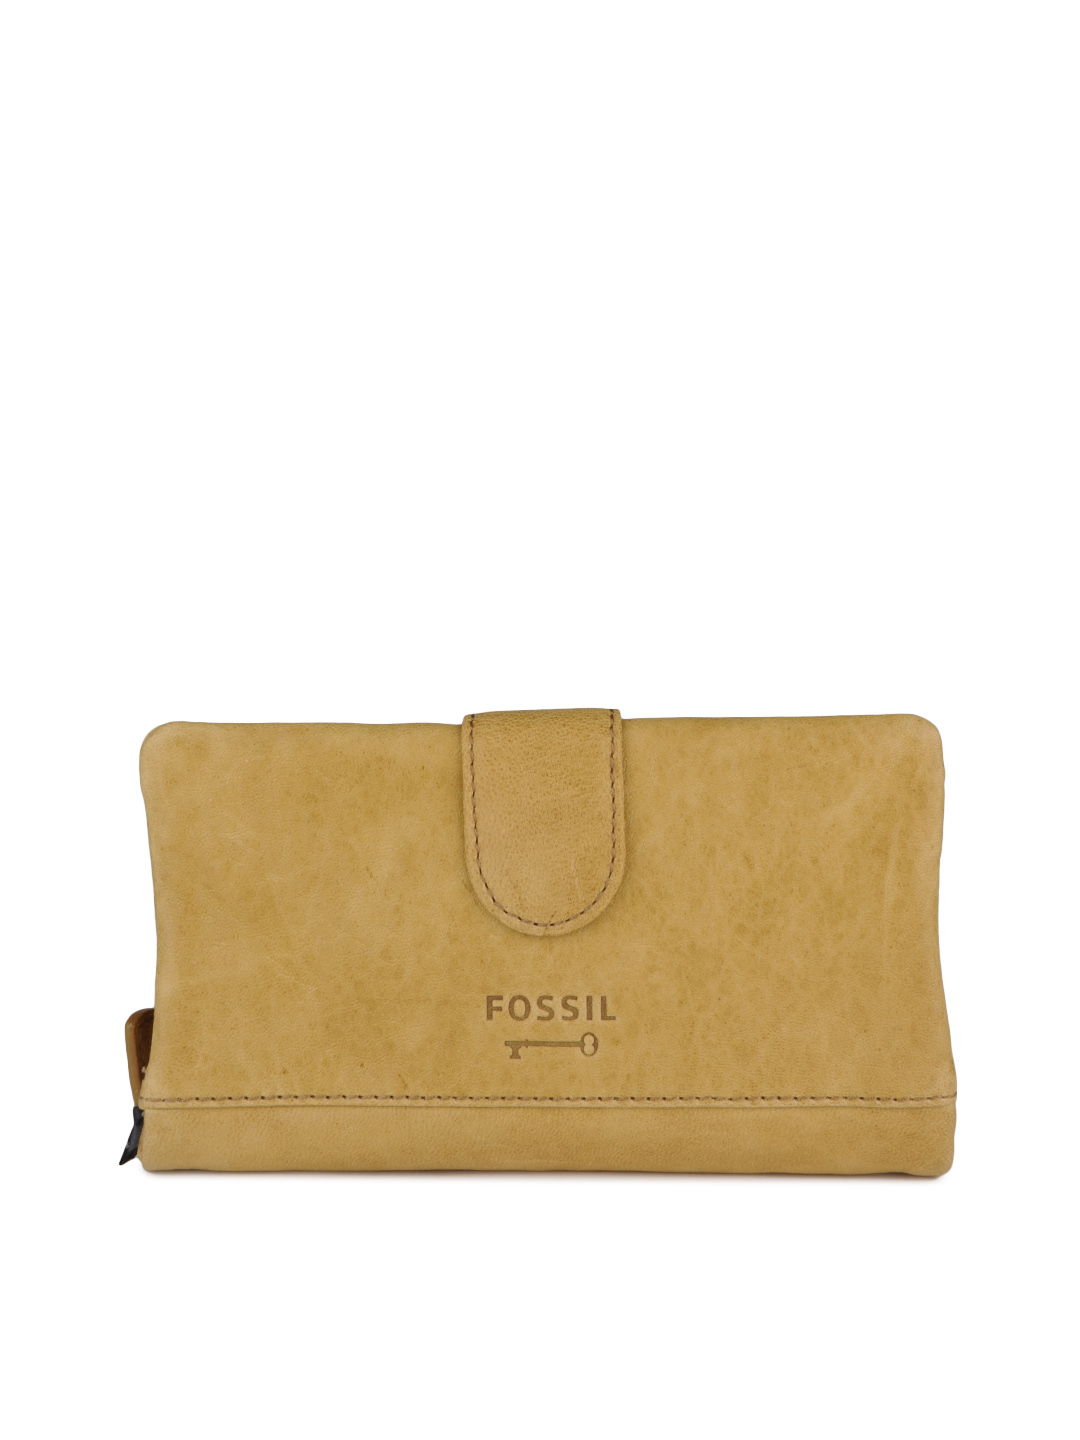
Fossil Women Mustard Wallet
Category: Accessories / Wallets / Wallets
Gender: Women
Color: Mustard
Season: Winter 2016
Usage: Casual